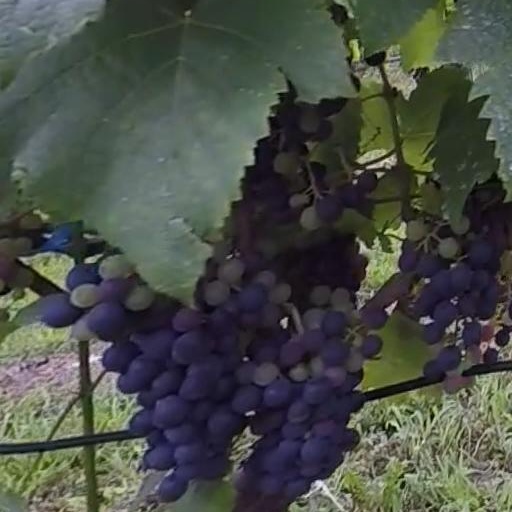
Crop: grape